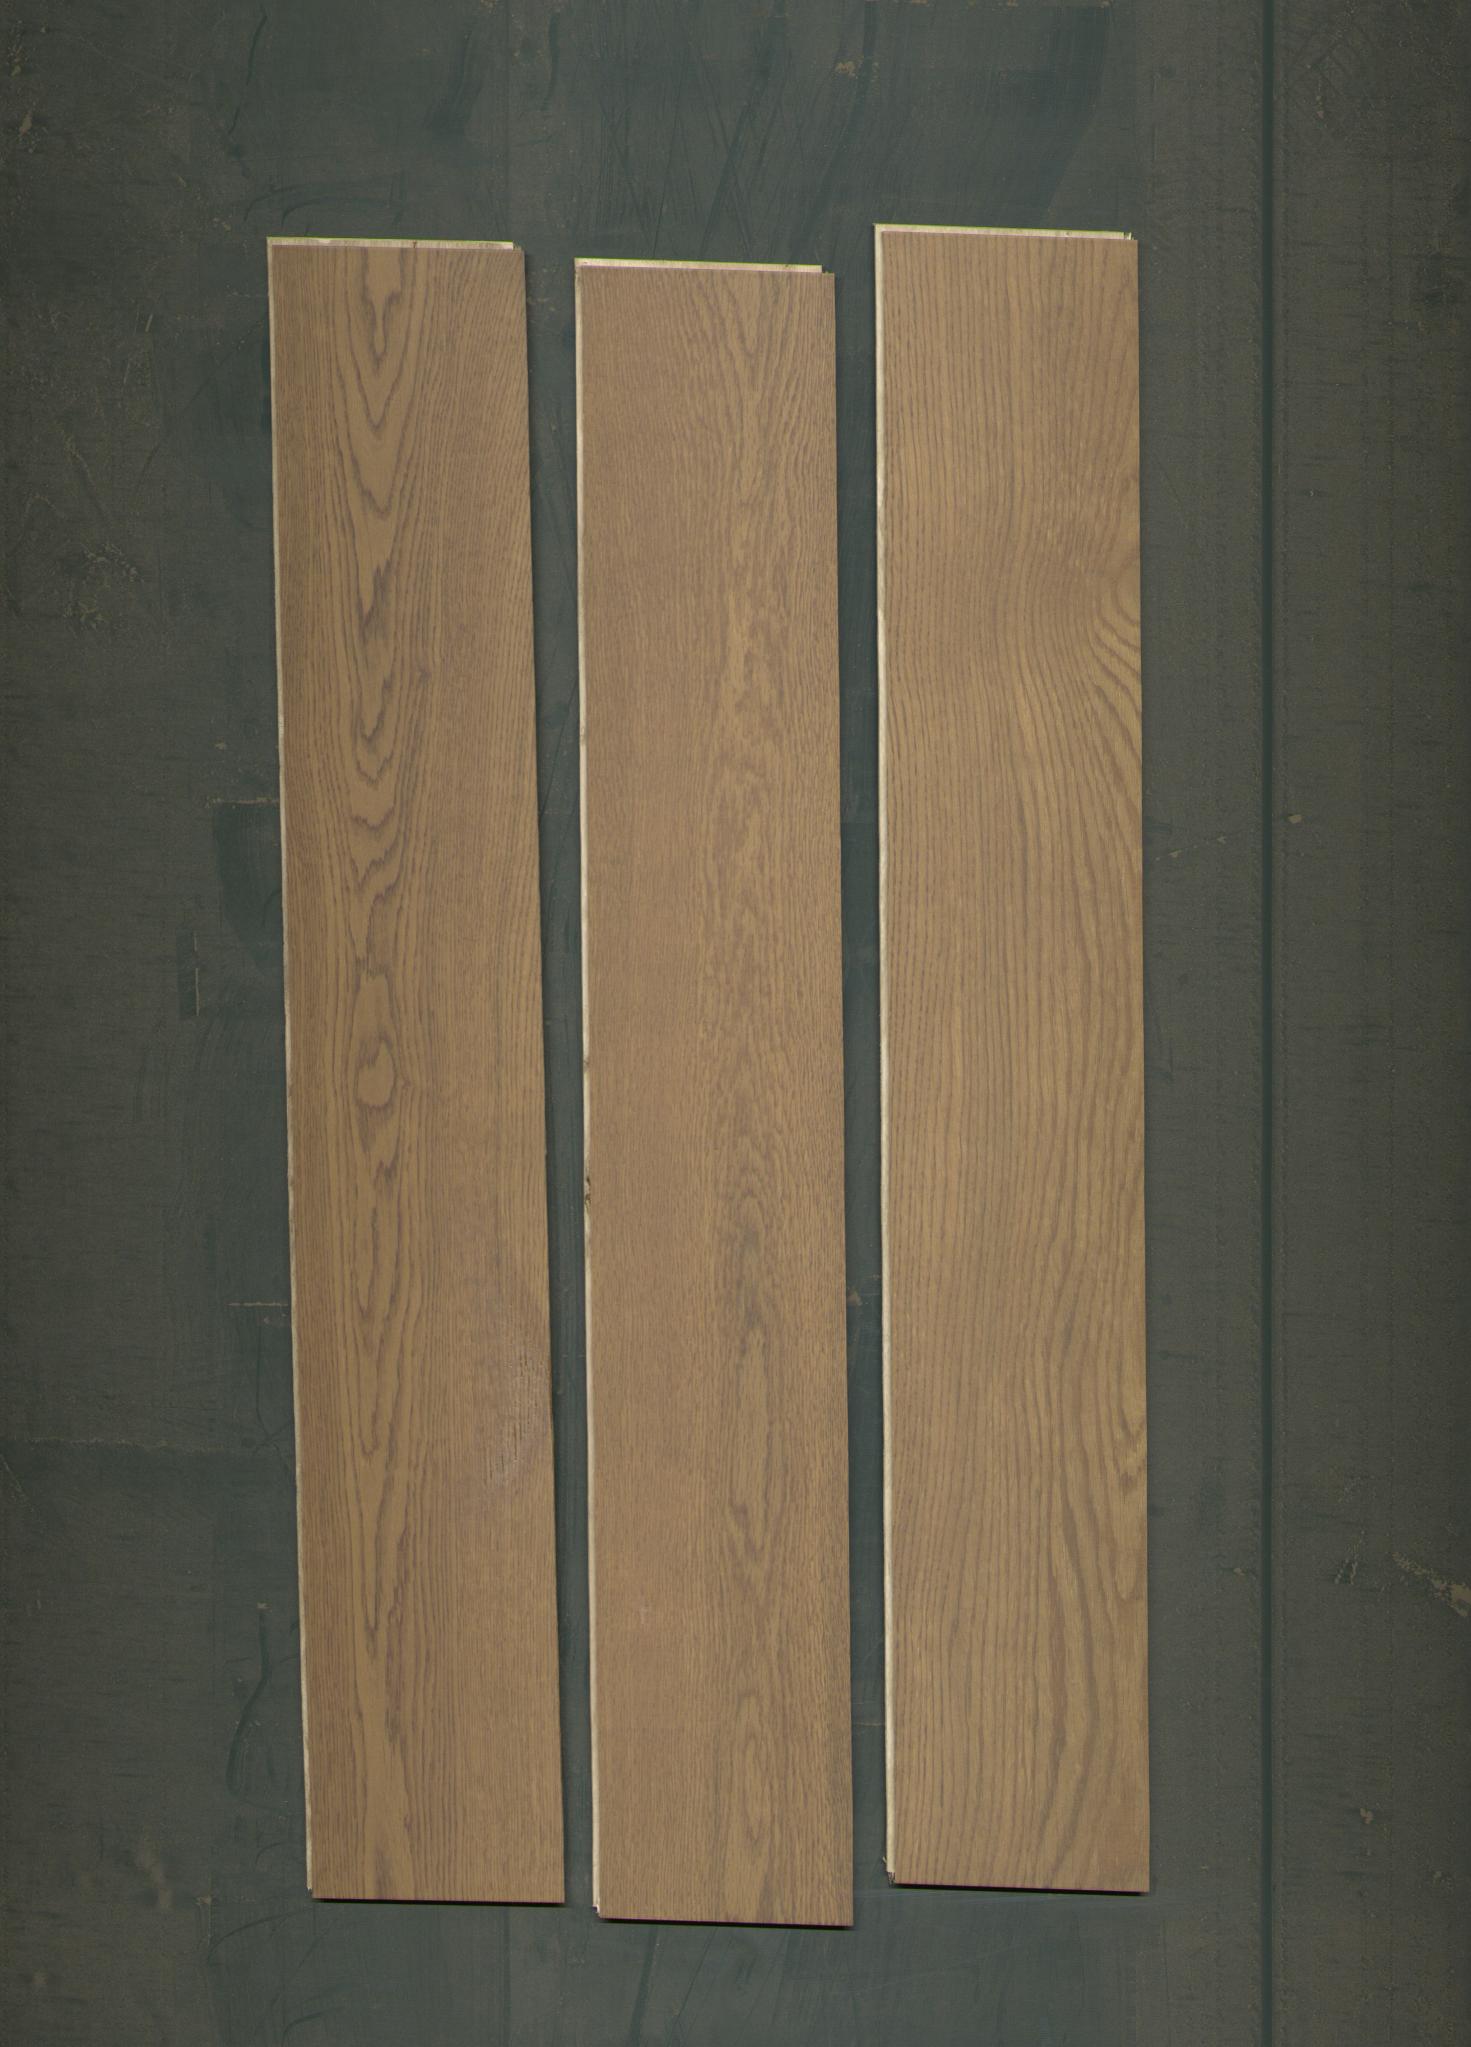
Label: mixers